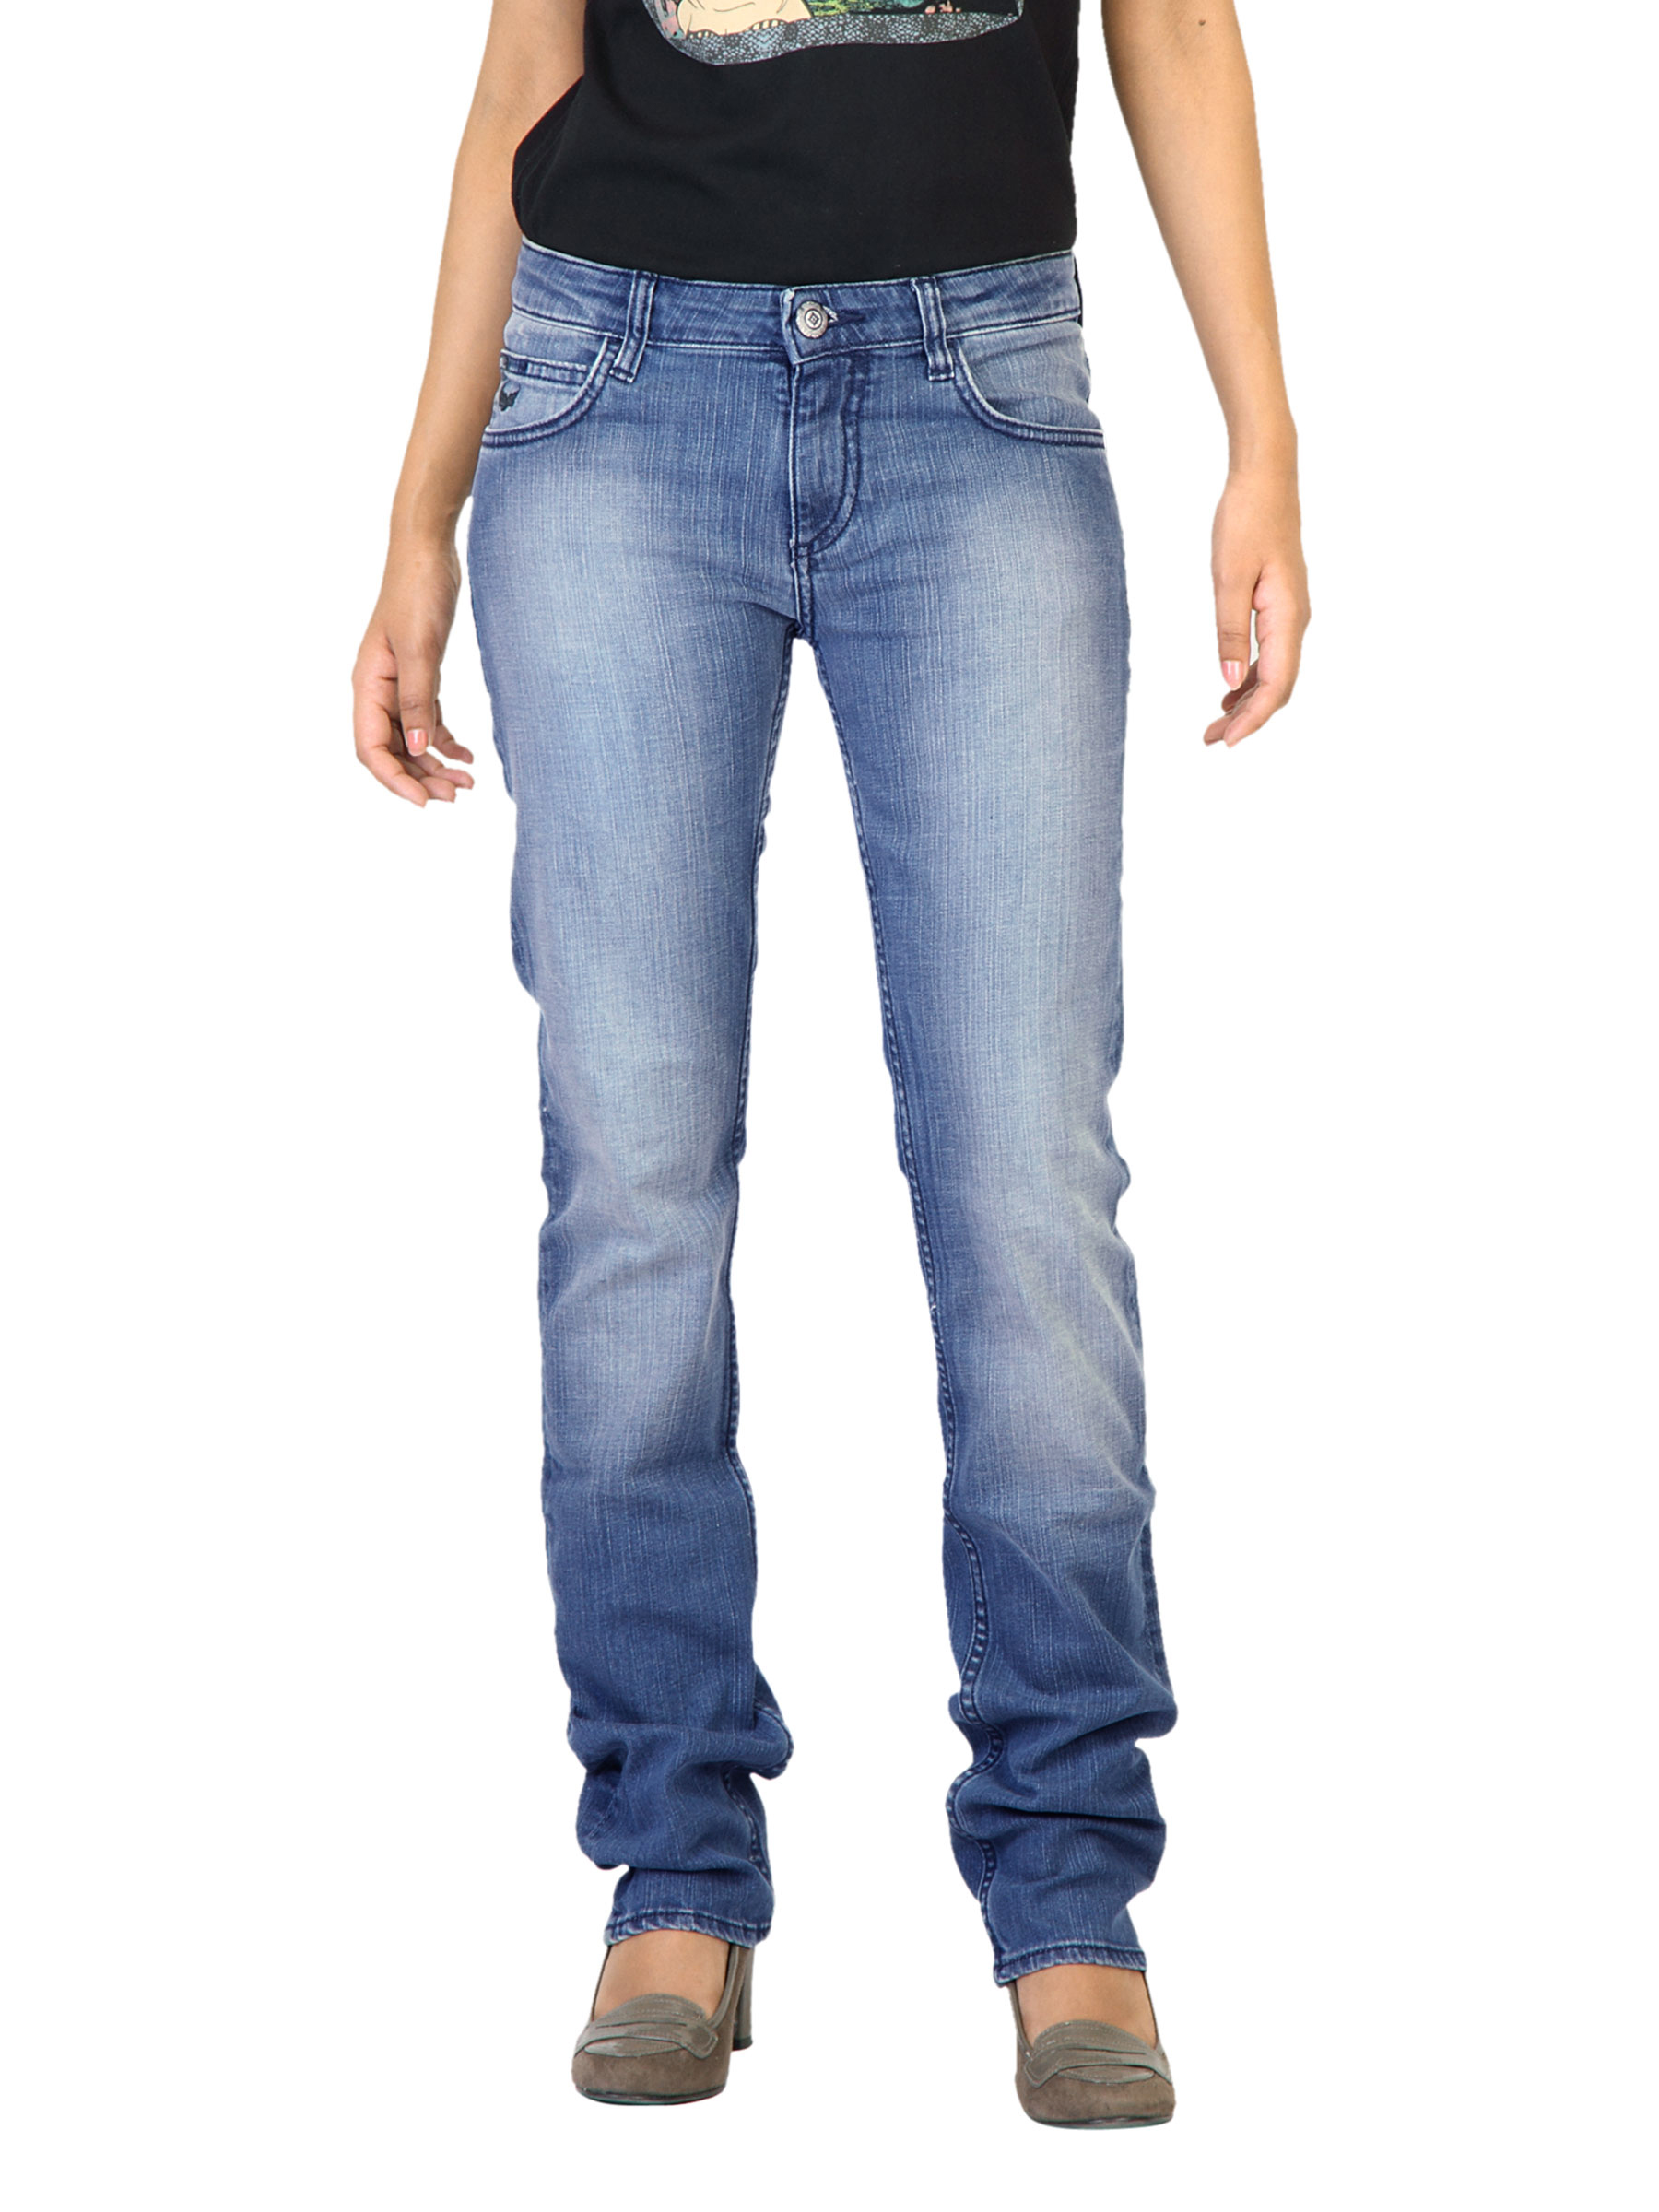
Flying Machine Women Washed Blue Jeans
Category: Apparel / Bottomwear / Jeans
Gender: Women
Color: Blue
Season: Fall 2011
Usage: Casual